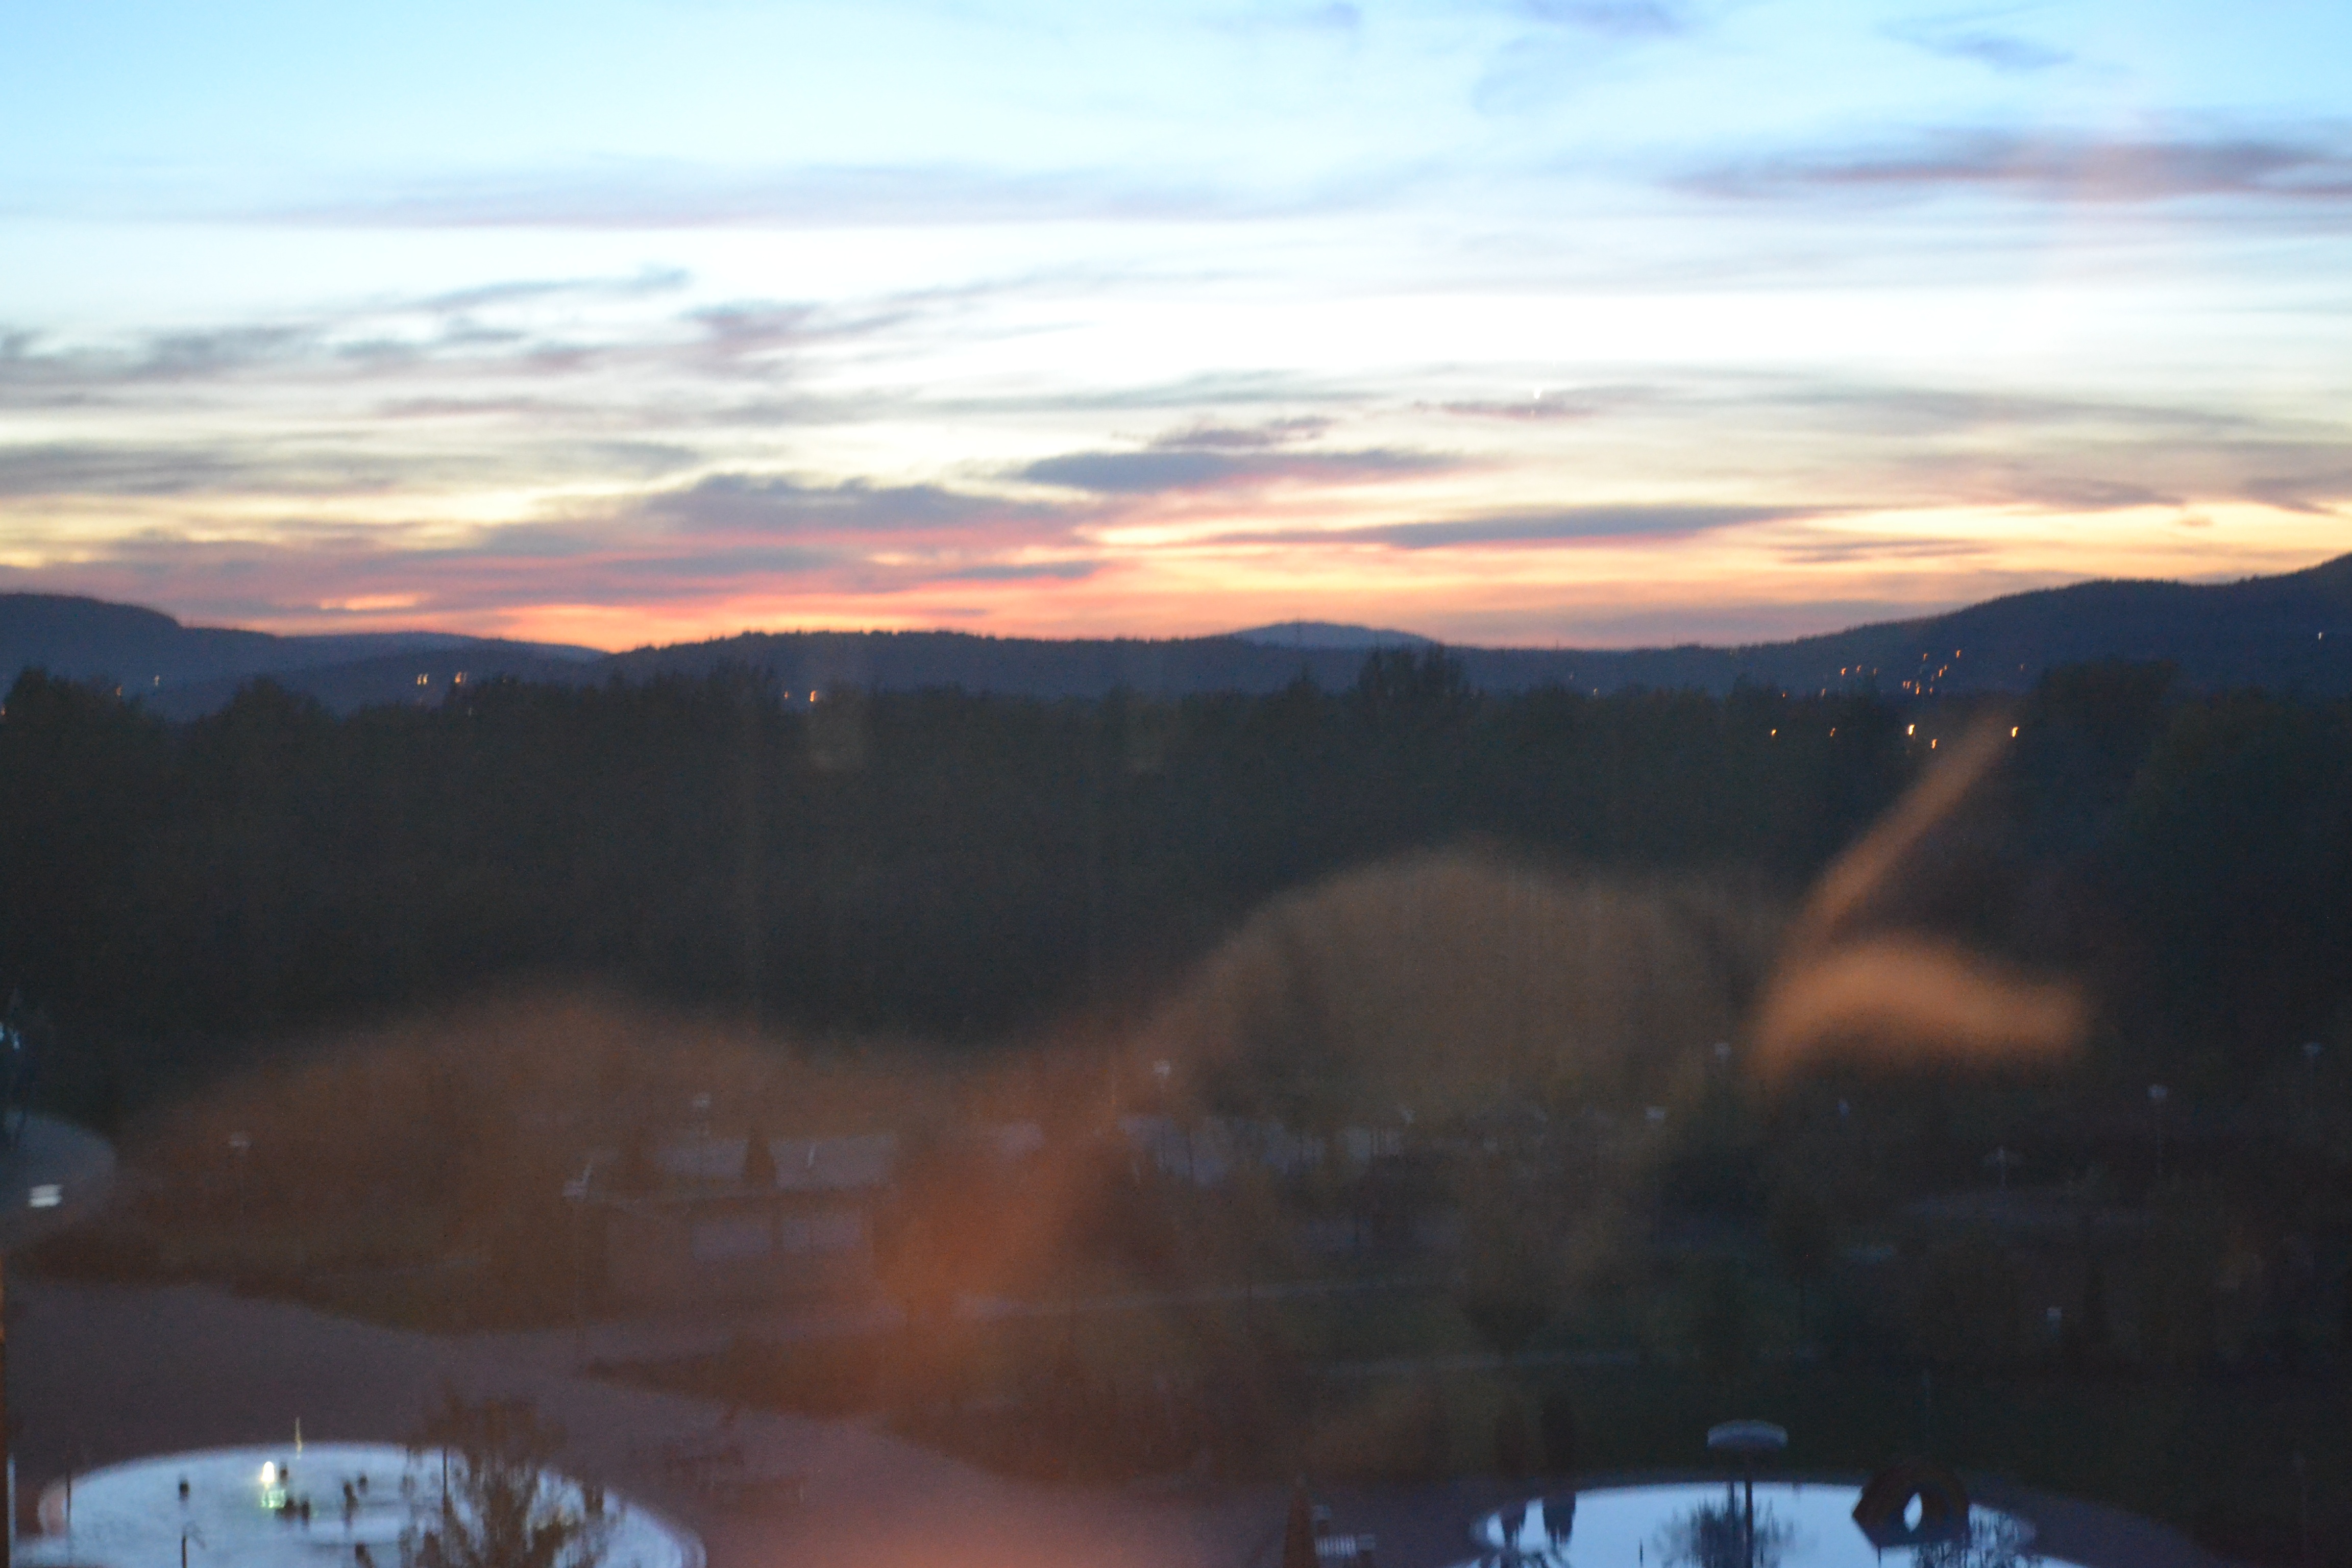
mountain, cloud, sky, sunrise, sunset, sunlight, morning, dawn, mountain range, dusk, evening, reflection, atmospheric phenomenon, atmosphere of earth, mountainous landforms